George Coles Stebbins

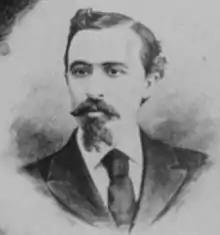

George Coles Stebbins (1846–1945) was a gospel song writer. Stebbins was born February 26, 1846, in Orleans County, New York, where he spent the first 23 years of his life on a farm. In 1869 he moved to Chicago, Illinois, which marked the beginning of his musical career.